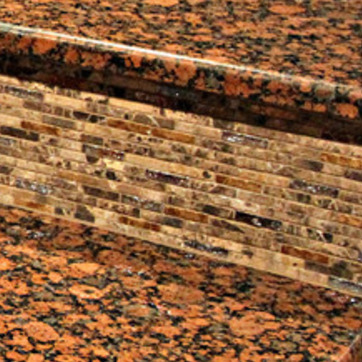
Material: tile